Quartermaster general

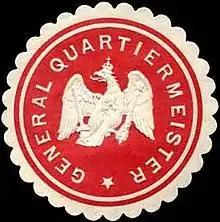
Quartermaster General (Prussia)

In the Imperial German Army, while a "Quartiermeister" was a non-commissioned officer in charge of supplies, a "Generalquartiermeister" did "not" deal with supplies, but with operational command. He was the most senior officer below an Army's Chief of Staff.